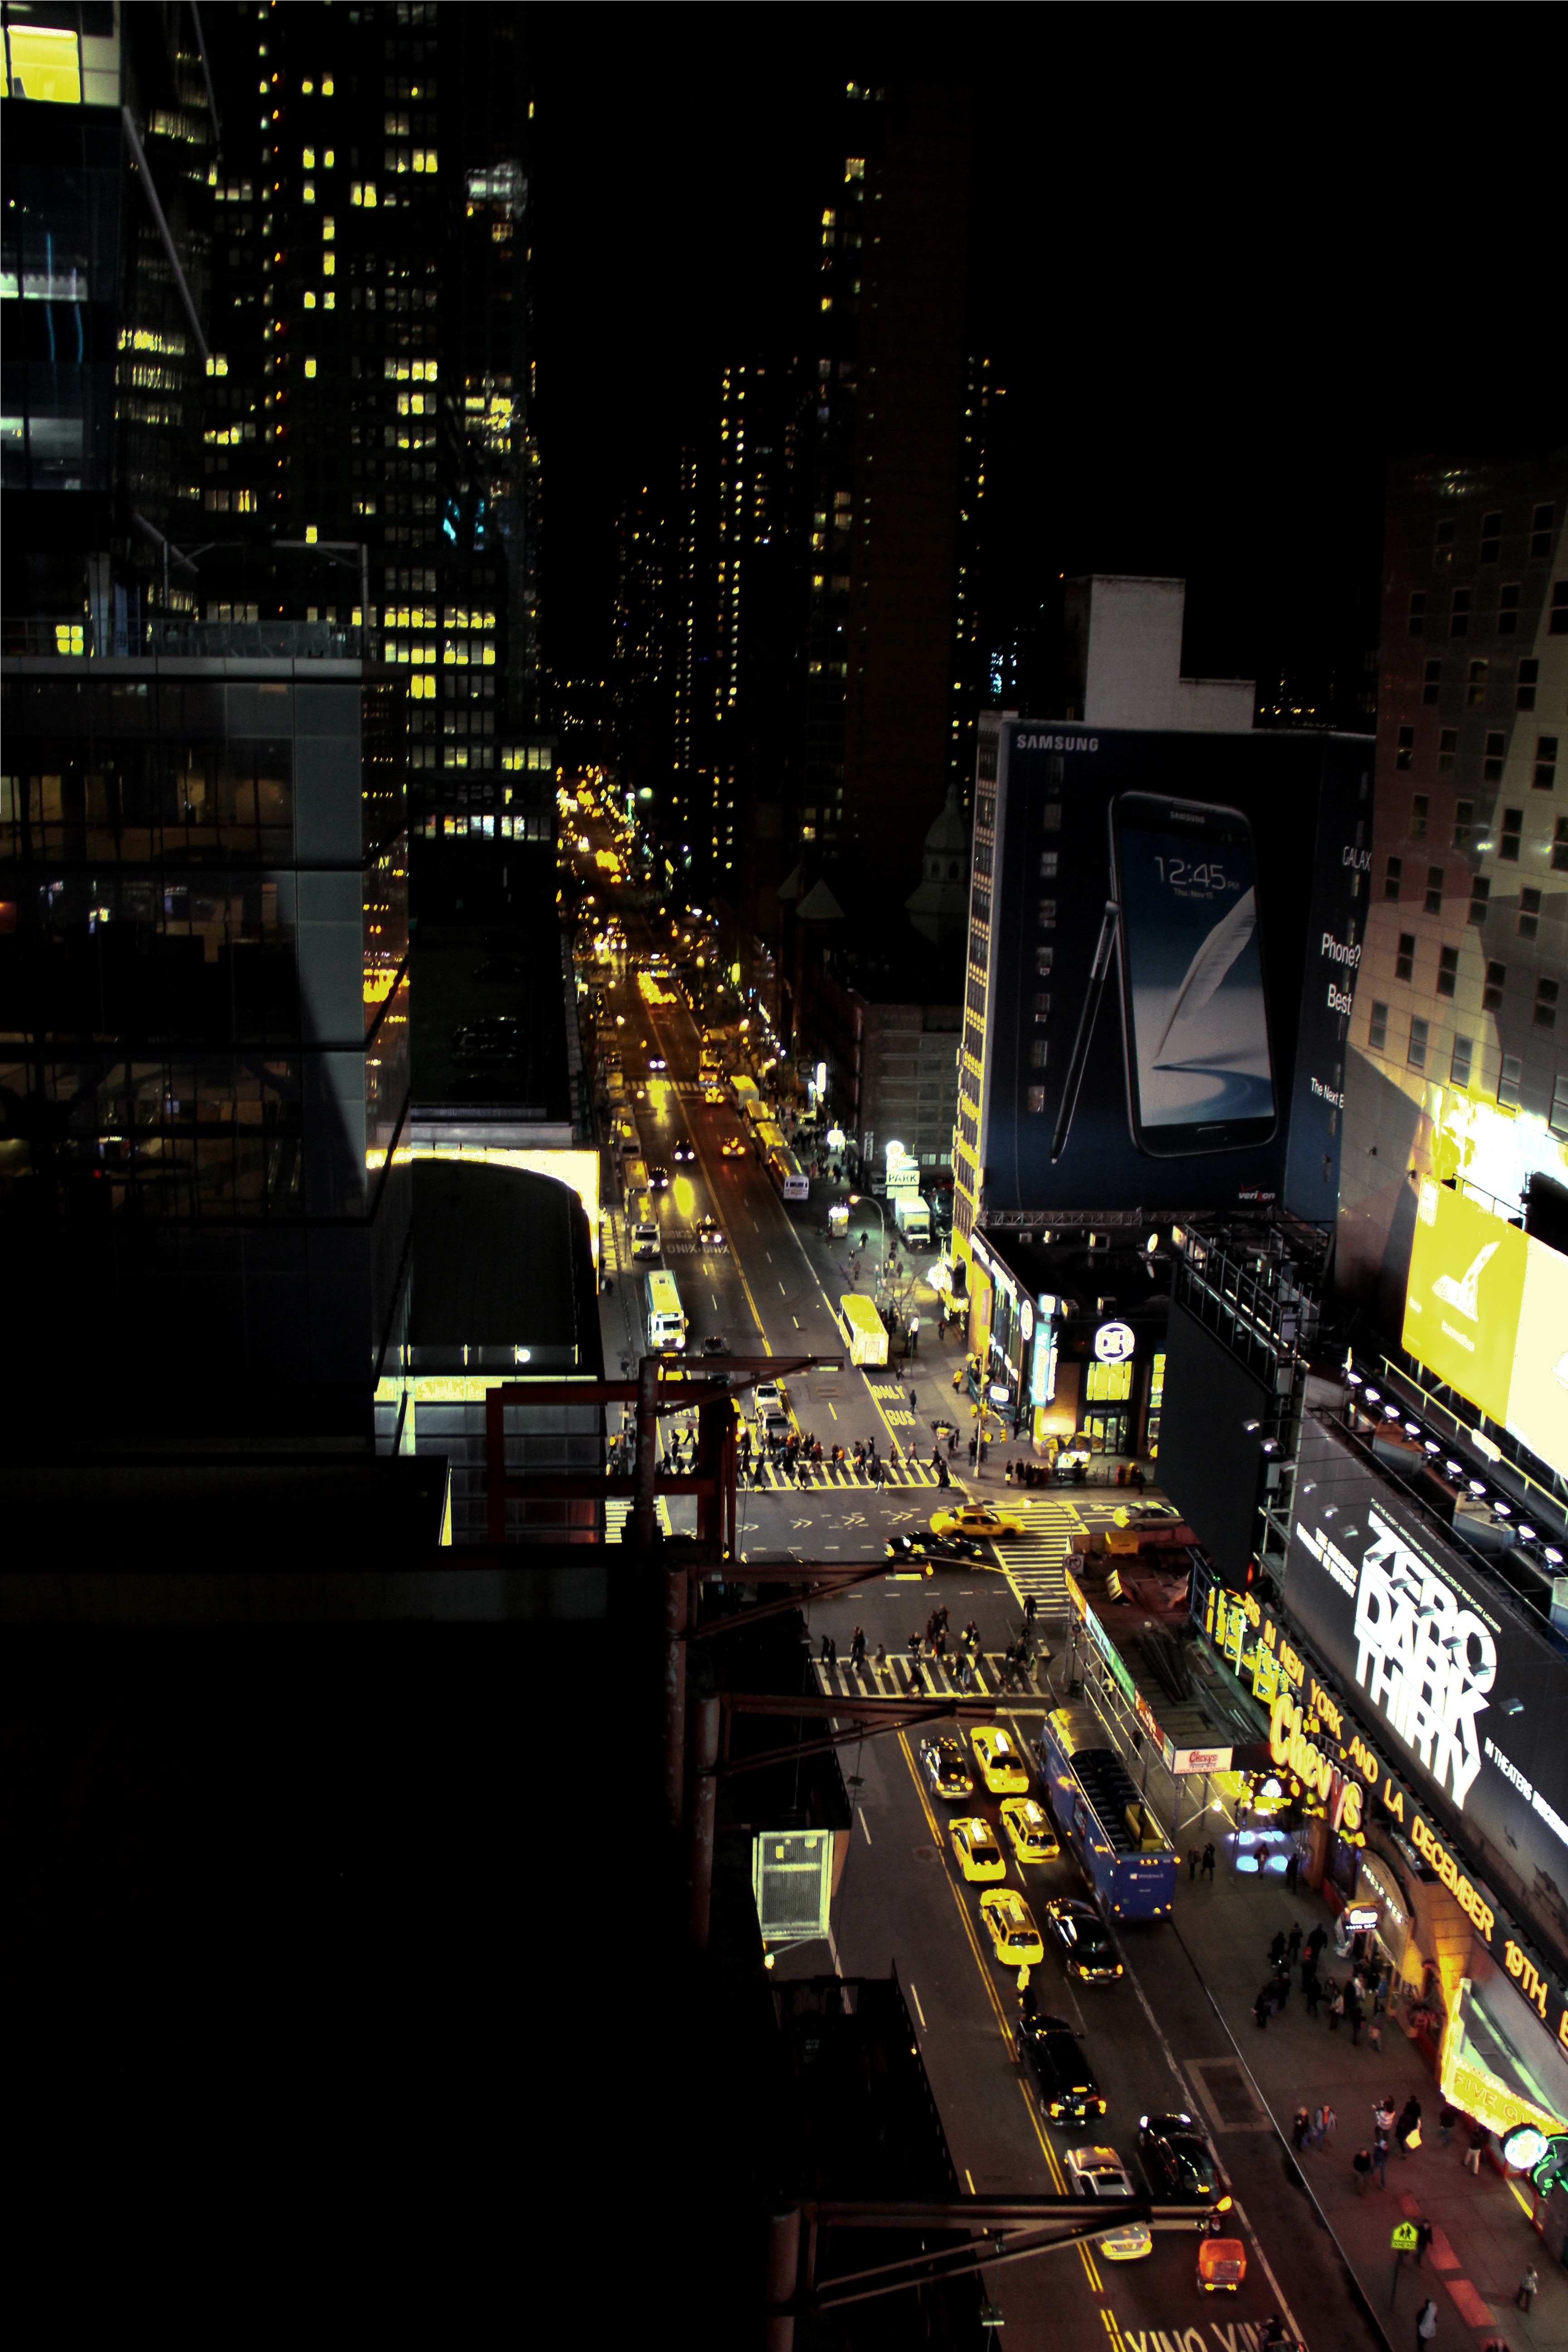
light, road, skyline, traffic, night, city, skyscraper, new york, cityscape, downtown, taxi, nyc, usa, darkness, yellow, jam, skyscrapers, ny, metropolis, screenshot, urban area, human settlement, atmosphere of earth, metropolitan area